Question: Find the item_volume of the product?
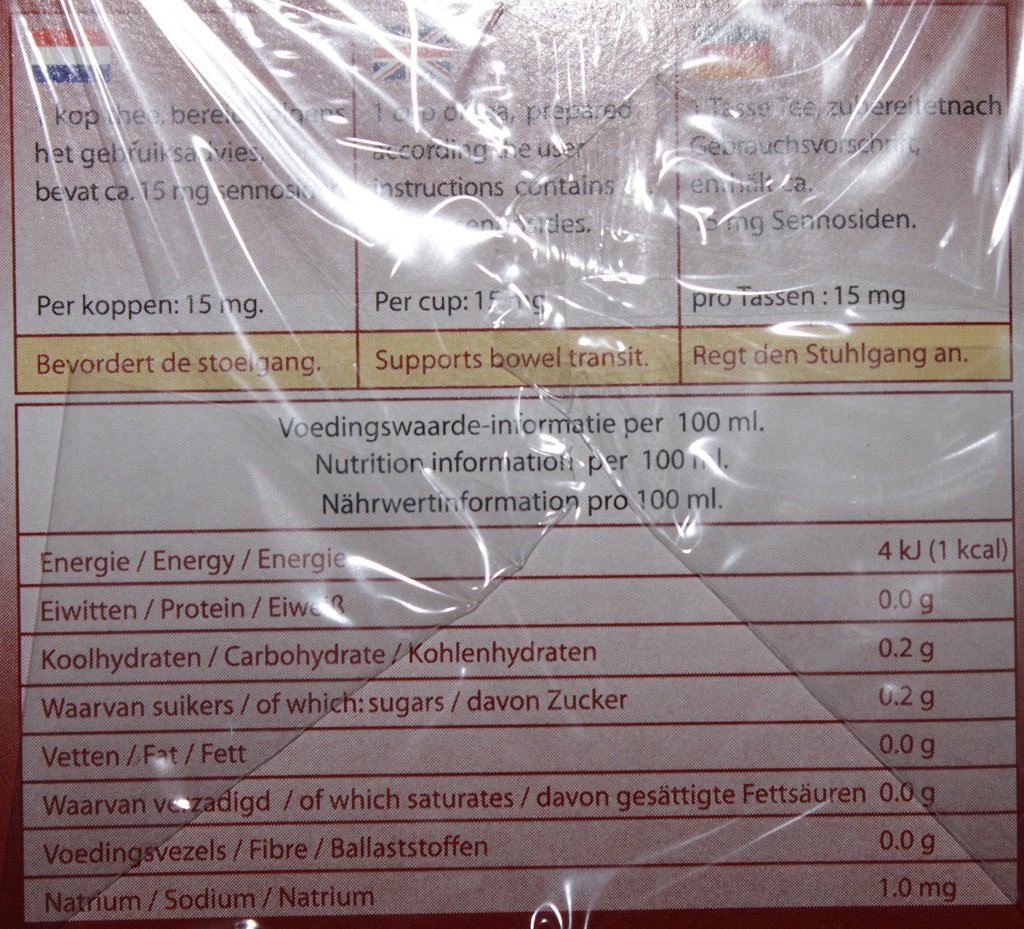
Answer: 100.0 millilitre